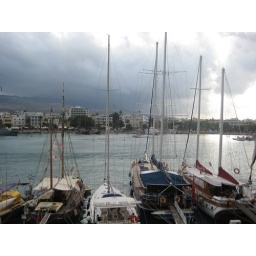
view over the castle wall